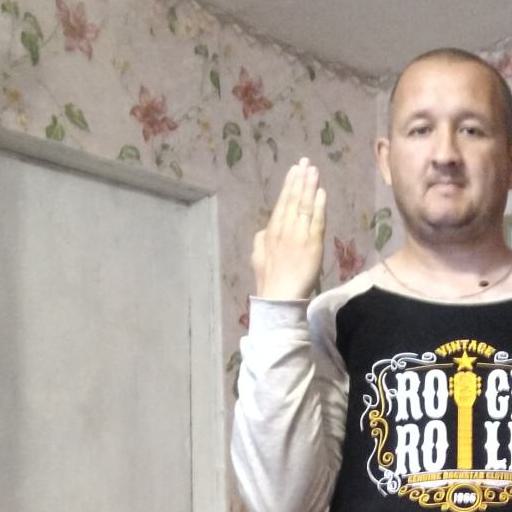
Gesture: stop_inverted